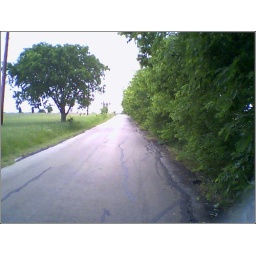
There was a white bird in this picture, I swear! WTF!